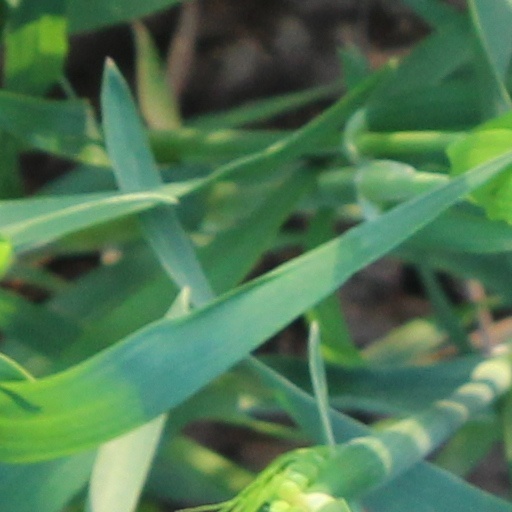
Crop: wheat